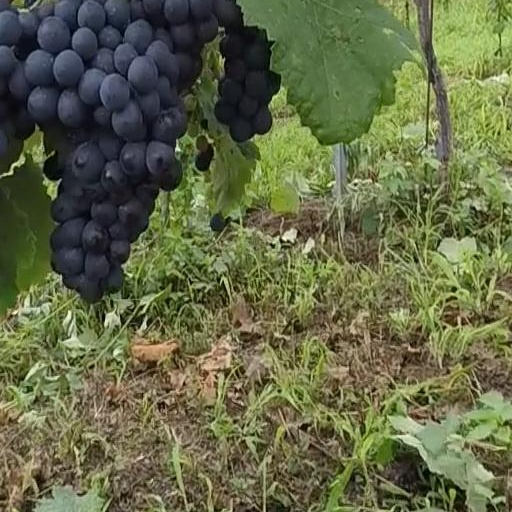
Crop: grape